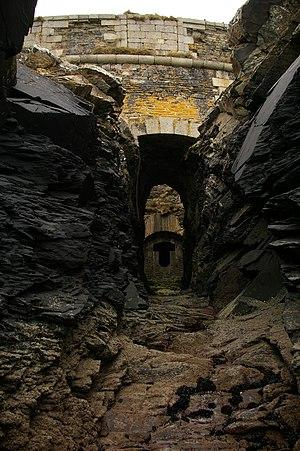
Embrasure de la batterie de rupture sous la batterie de Cornouaille
La batterie de Cornouaille, parfois appelée Fort de Cornouaille ou batterie basse de Cornouaille, est une structure d’artillerie datant XVIIᵉ siècle située sur la commune de Roscanvel dans la presqu'île de Crozon. Elle défend l’entrée du goulet de Brest avec le fort du Mengant situé de l’autre côté du goulet, exposant ainsi les navires qui le franchissent à un redoutable tir croisé.